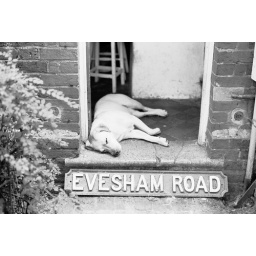
Dog sleeping in doorway above old street sign